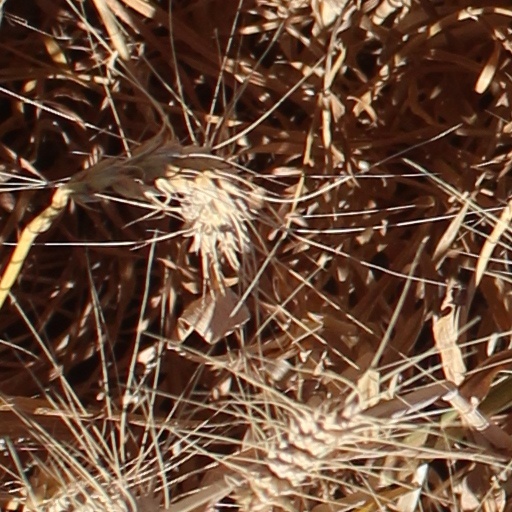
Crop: wheat